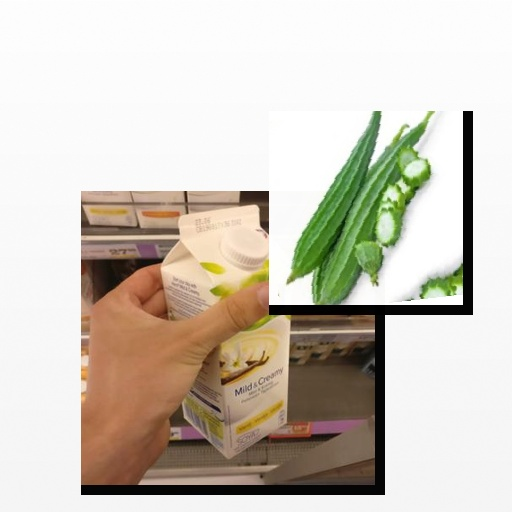
Food items: sponge_gourd, vanilla_soyghurt